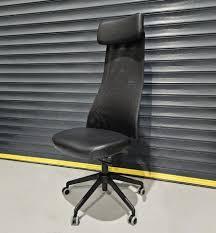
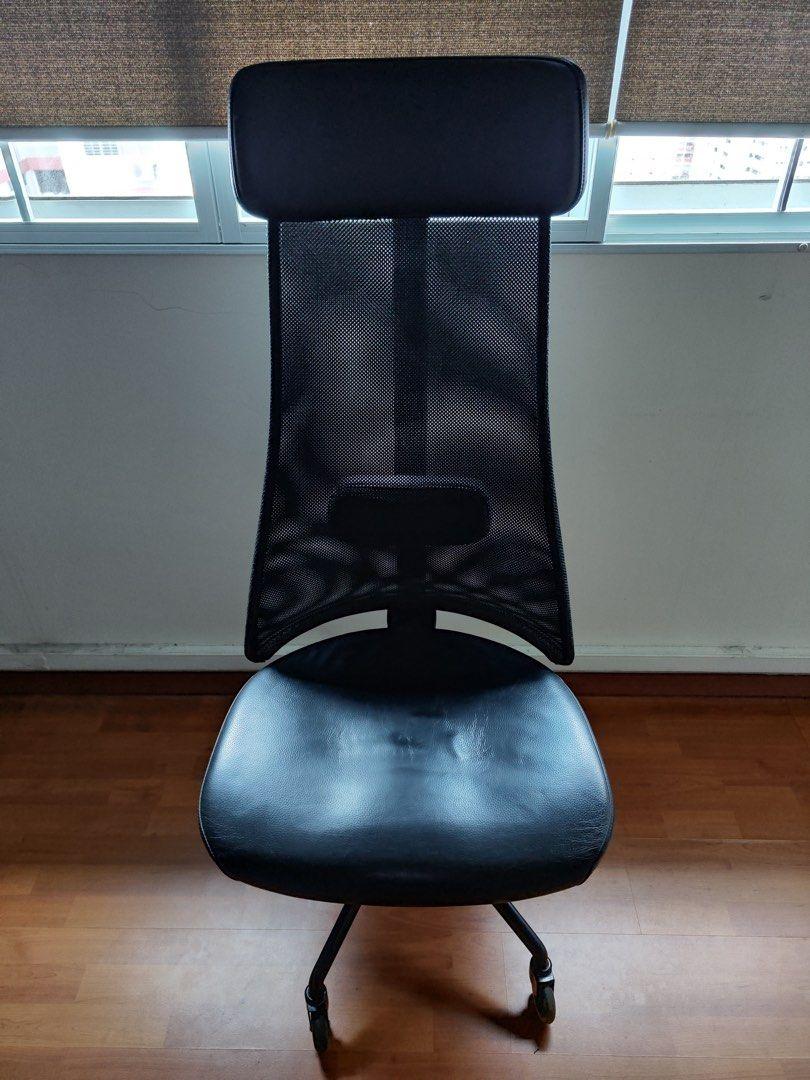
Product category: items_chair
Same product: yes